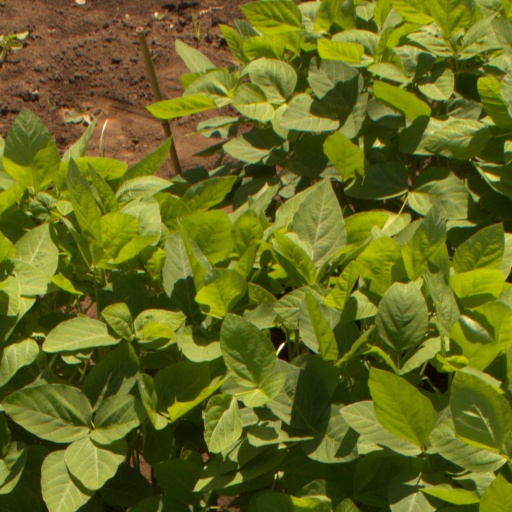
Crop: soybean